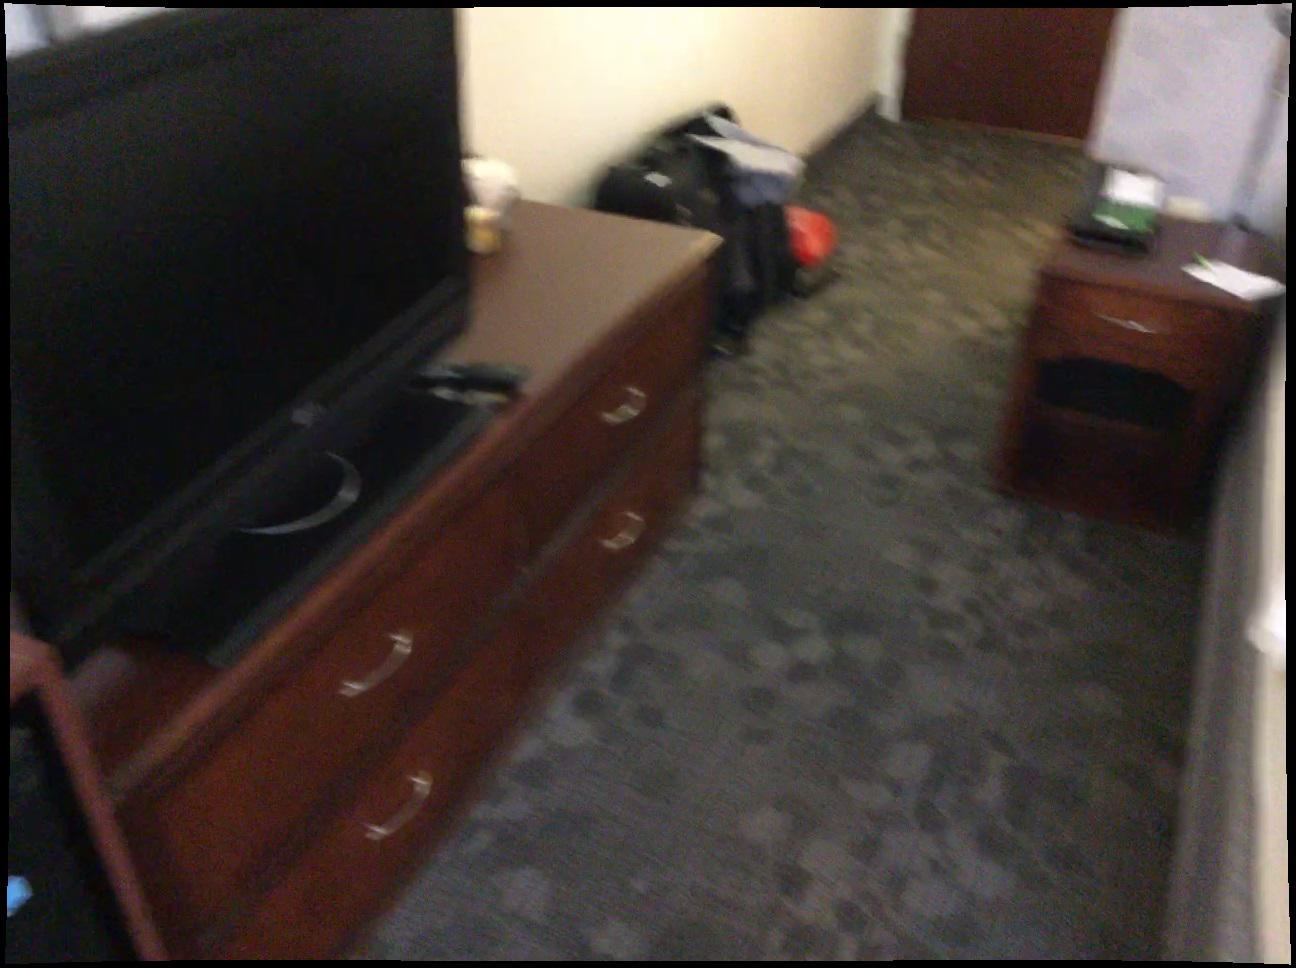
Question: In the image, there is the telephone. Pinpoint several points within the vacant space situated behind the telephone from the camera's perspective. Your final answer should be formatted as a list of tuples, i.e. [(x1, y1), ...], where each tuple contains the x and y coordinates of a point satisfying the conditions above. The coordinates should be between 0 and 1, indicating the normalized pixel locations of the points.
Answer: [(0.959, 0.178), (0.925, 0.170), (0.891, 0.164), (0.859, 0.157), (0.958, 0.192), (0.923, 0.184), (0.822, 0.162), (0.789, 0.156), (0.758, 0.149), (0.957, 0.207), (0.921, 0.198), (0.816, 0.176), (0.784, 0.168), (0.752, 0.161), (0.721, 0.155), (0.917, 0.214), (0.812, 0.190), (0.778, 0.182), (0.745, 0.175), (0.713, 0.167), (0.681, 0.160), (0.806, 0.205), (0.771, 0.196), (0.738, 0.189), (0.704, 0.181), (0.673, 0.174), (0.765, 0.212), (0.730, 0.204), (0.696, 0.195), (0.663, 0.188), (0.654, 0.202)]